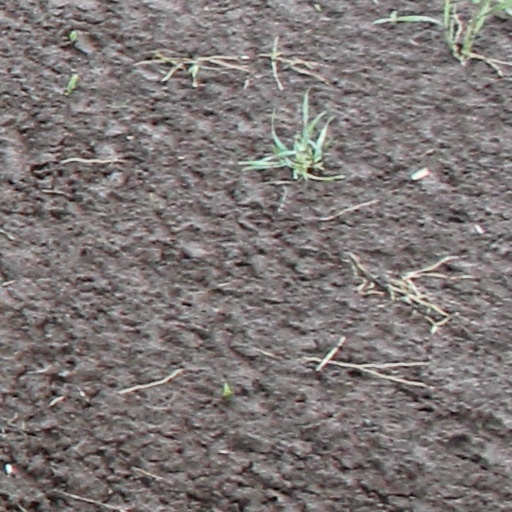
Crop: wheat